Geranium sylvaticum

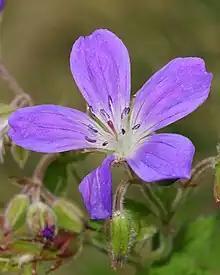
Flower detail

"G. sylvaticum" is one of many Geranium species which are valued in gardens. It is suitable for cultivation in temperate climates in reliably moist, lightly shaded positions, as the name suggests. It is particularly useful for underplanting deciduous trees, roses, lilies, and other summer-flowering subjects. Various cultivars have been selected, of which 'Album' and 'Mayflower' have gained the Royal Horticultural Society's Award of Garden Merit.